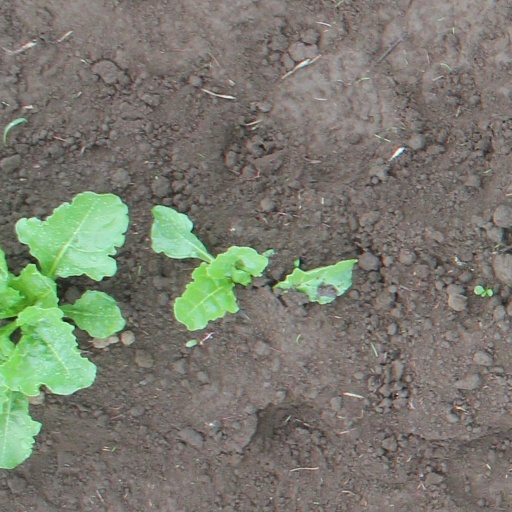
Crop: sugar beet